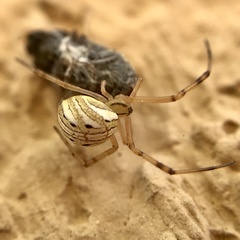
Species: Lactrodectus_hesperus